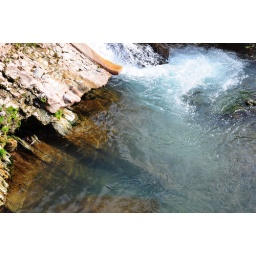
Fish swimming in the Llobregat river that flows through the town.